Ba'ath Party (Iraqi-dominated faction)

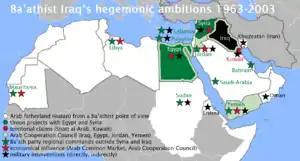
Ba'athist Iraq's hegemonic ambitions between 1963 and 2003.

The party branch in Algeria, the Arab Socialist Ba'ath Party of Algeria ( "Hizb Al-Ba'ath Al-'Arabi Al-Ishtiraki fi Al-Jaza'ir"; French: "Parti Baath arabe socialiste d'Algérie"), is led by Ahmed Choutri (secretary of the Regional Command). The party is banned and Choutri was forced to flee to Iraq during the 1990s because of governmental repression against the Algerian Ba'ath movement. The party sympathises with the Iraqi Ba'athist insurgency and supports Izzat Ibrahim al-Douri, leader of the Iraqi branch. Following his return to Algeria in 2003, Choutri wrote "The Baathist Faith of President Saddam".